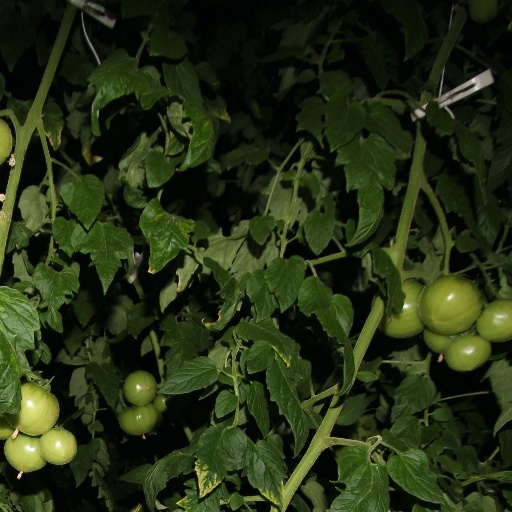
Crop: tomato